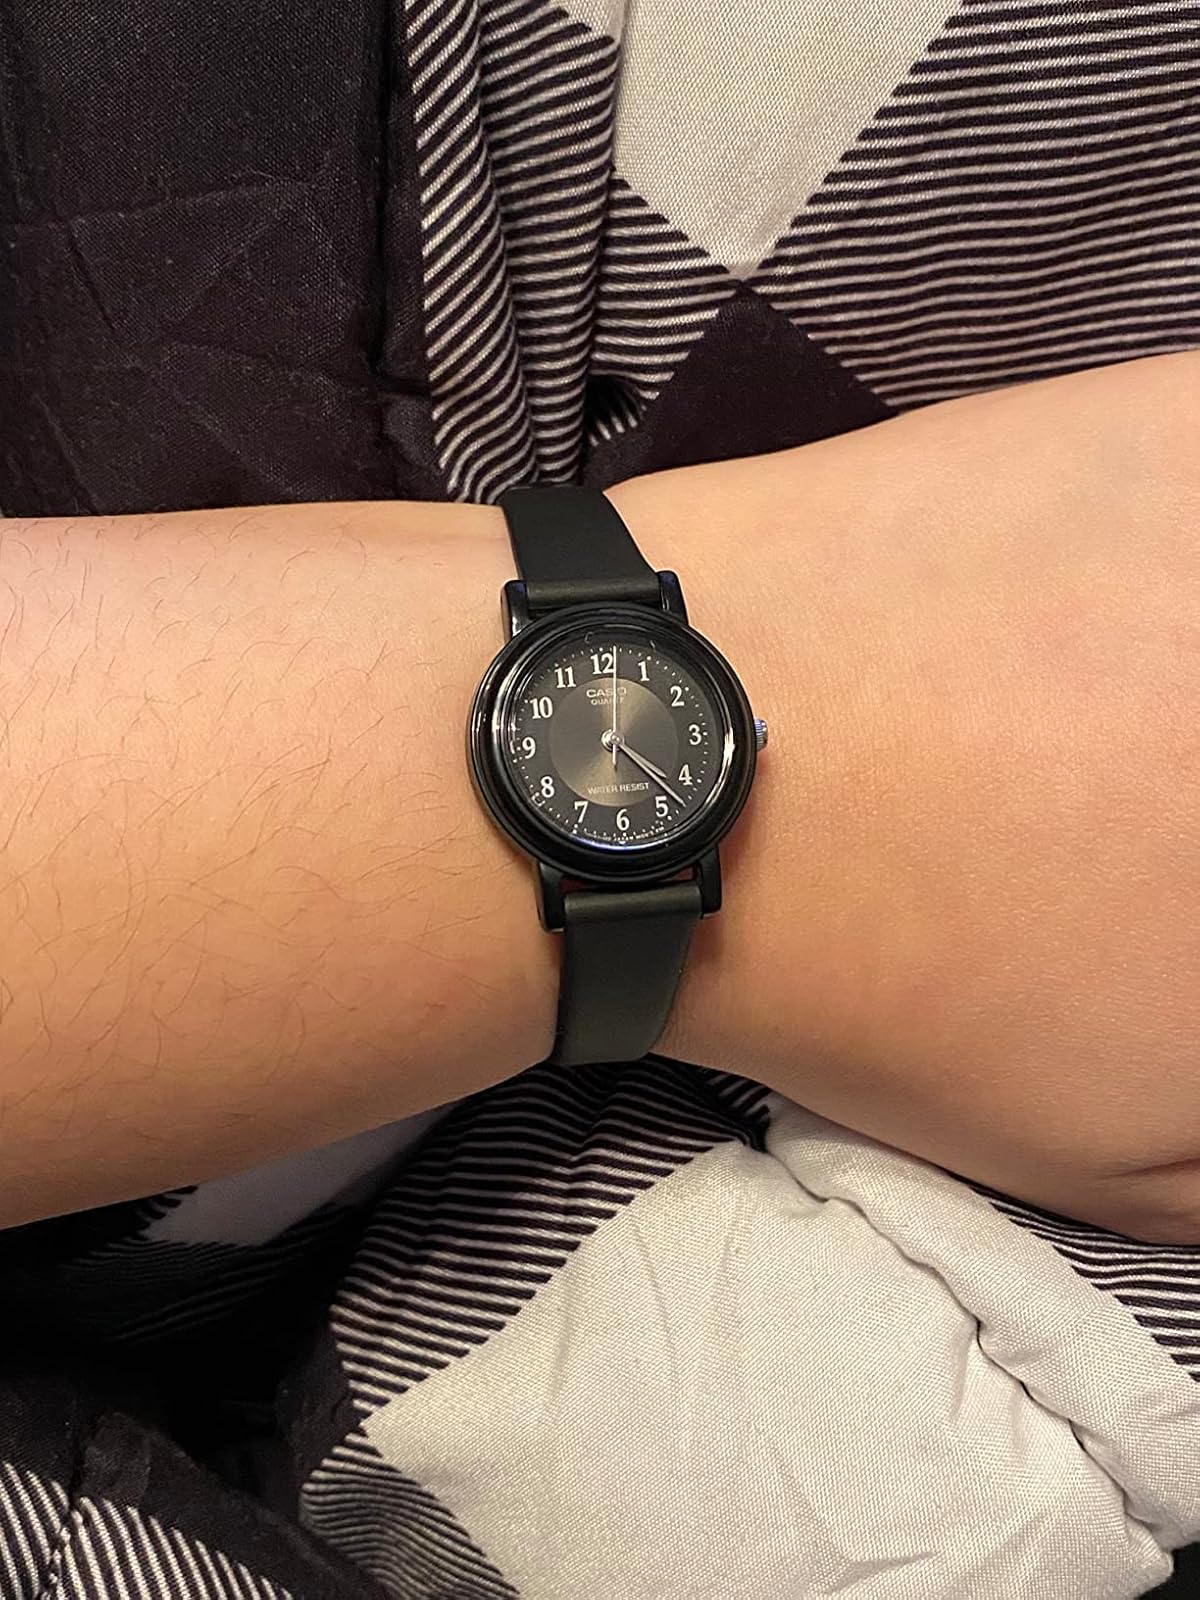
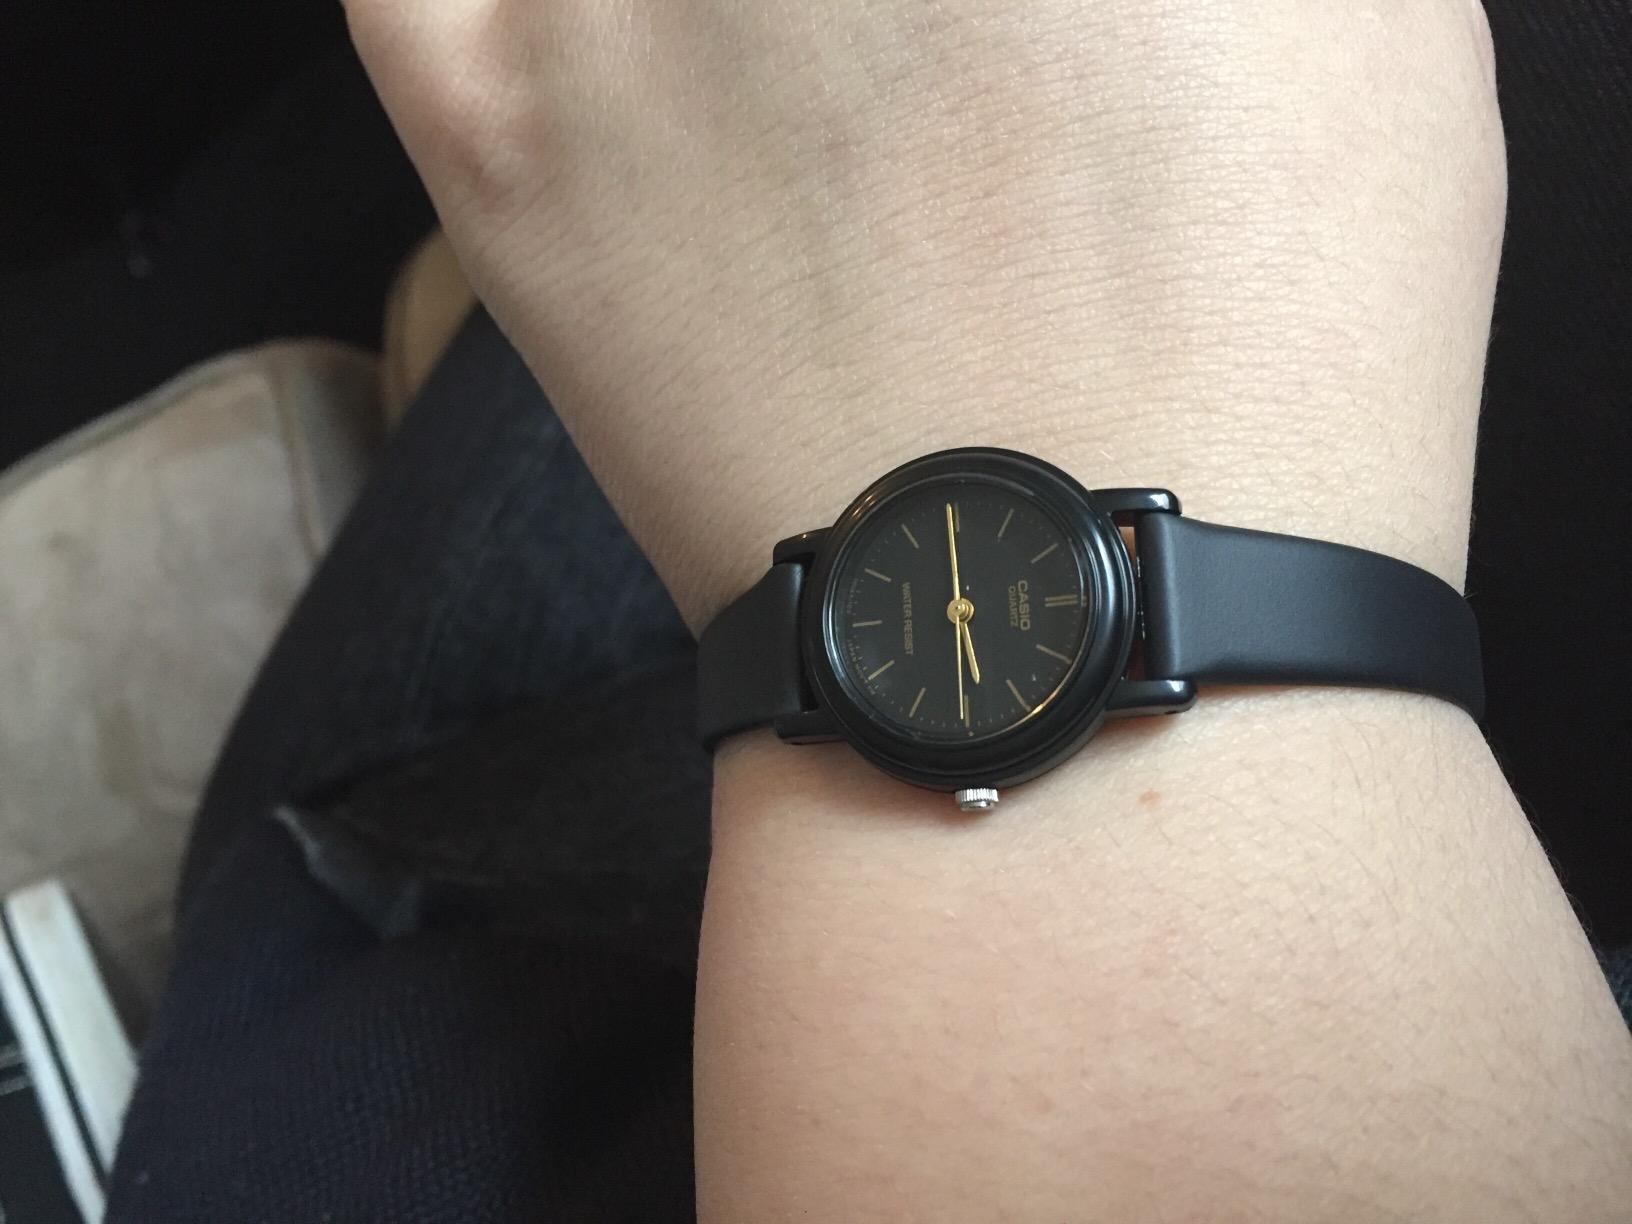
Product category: accessories_watch
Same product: no